Scotland in the Early Middle Ages

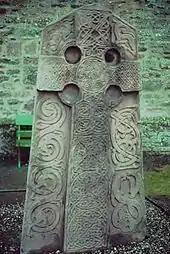
The Class II Kirkyard stone c. 800, Aberlemno

From the 5th to the mid-9th centuries the art of the Picts is primarily known through stone sculpture, and a smaller number of pieces of metalwork, often of very high quality. After the conversion of the Picts and the cultural assimilation of Pictish culture into that of the Scots and Angles, elements of Pictish art became incorporated into the style known as Insular art, which was common over Britain and Ireland and became highly influential in continental Europe and contributed to the development of Romanesque styles.